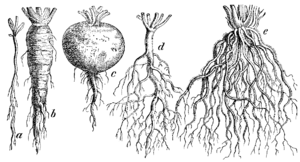
En botanique, la racine est l'organe souterrain d'une plante servant à les fixer au sol et à y puiser l'eau et les éléments nutritifs nécessaires à leur développement. Prolongement de la tige vers le bas, elle en diffère par plusieurs caractères : sa structure interne, son géotropisme positif, la présence d'une coiffe terminale et de poils absorbants, l'absence de feuilles et de bourgeons. C'est ce dernier caractère qui la distingue fondamentalement de la tige.